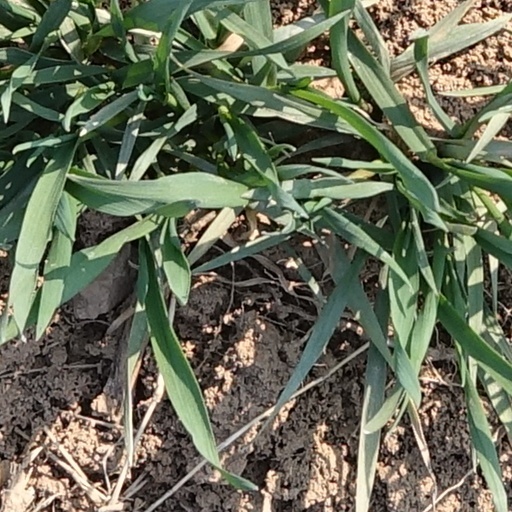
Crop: wheat